Eduardo López Bustamante

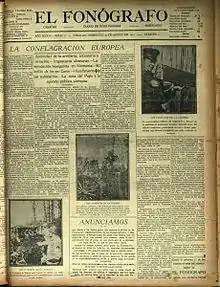
Front page of Diario El Fonógrafo during World War I

In 1908 Eduardo López Bustamante was appointed director of the newspaper "El Fonógrafo" and of the publishing house, "Imprenta Americana". That same year general Juan Vicente Gómez became president of Venezuela and imposed strong censorship. According to author José Rafael Pocaterra, due to its independent editorials, El Fonógrafo was constantly threatened by the government. In his book "Memorias de un venezolano de la decandencia" (Memoirs of a Venezuelan in decline), he refers to the Gómez regime as a "Tyranny far more brutal than all previous ones". "The previous despotic regimes", writes Pocaterra, "had respected that newspaper, whose material progress was a result of its enormous moral responsibility".